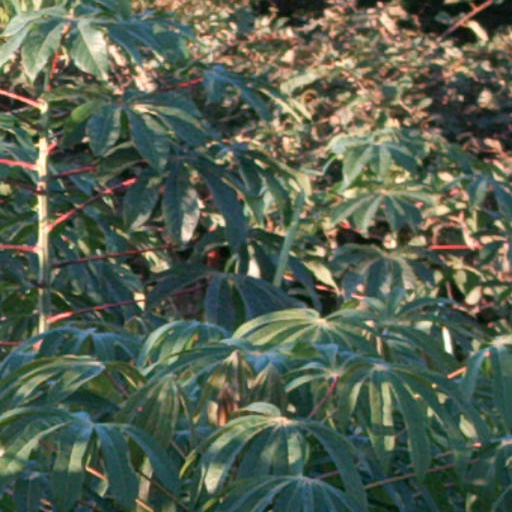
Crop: cassava